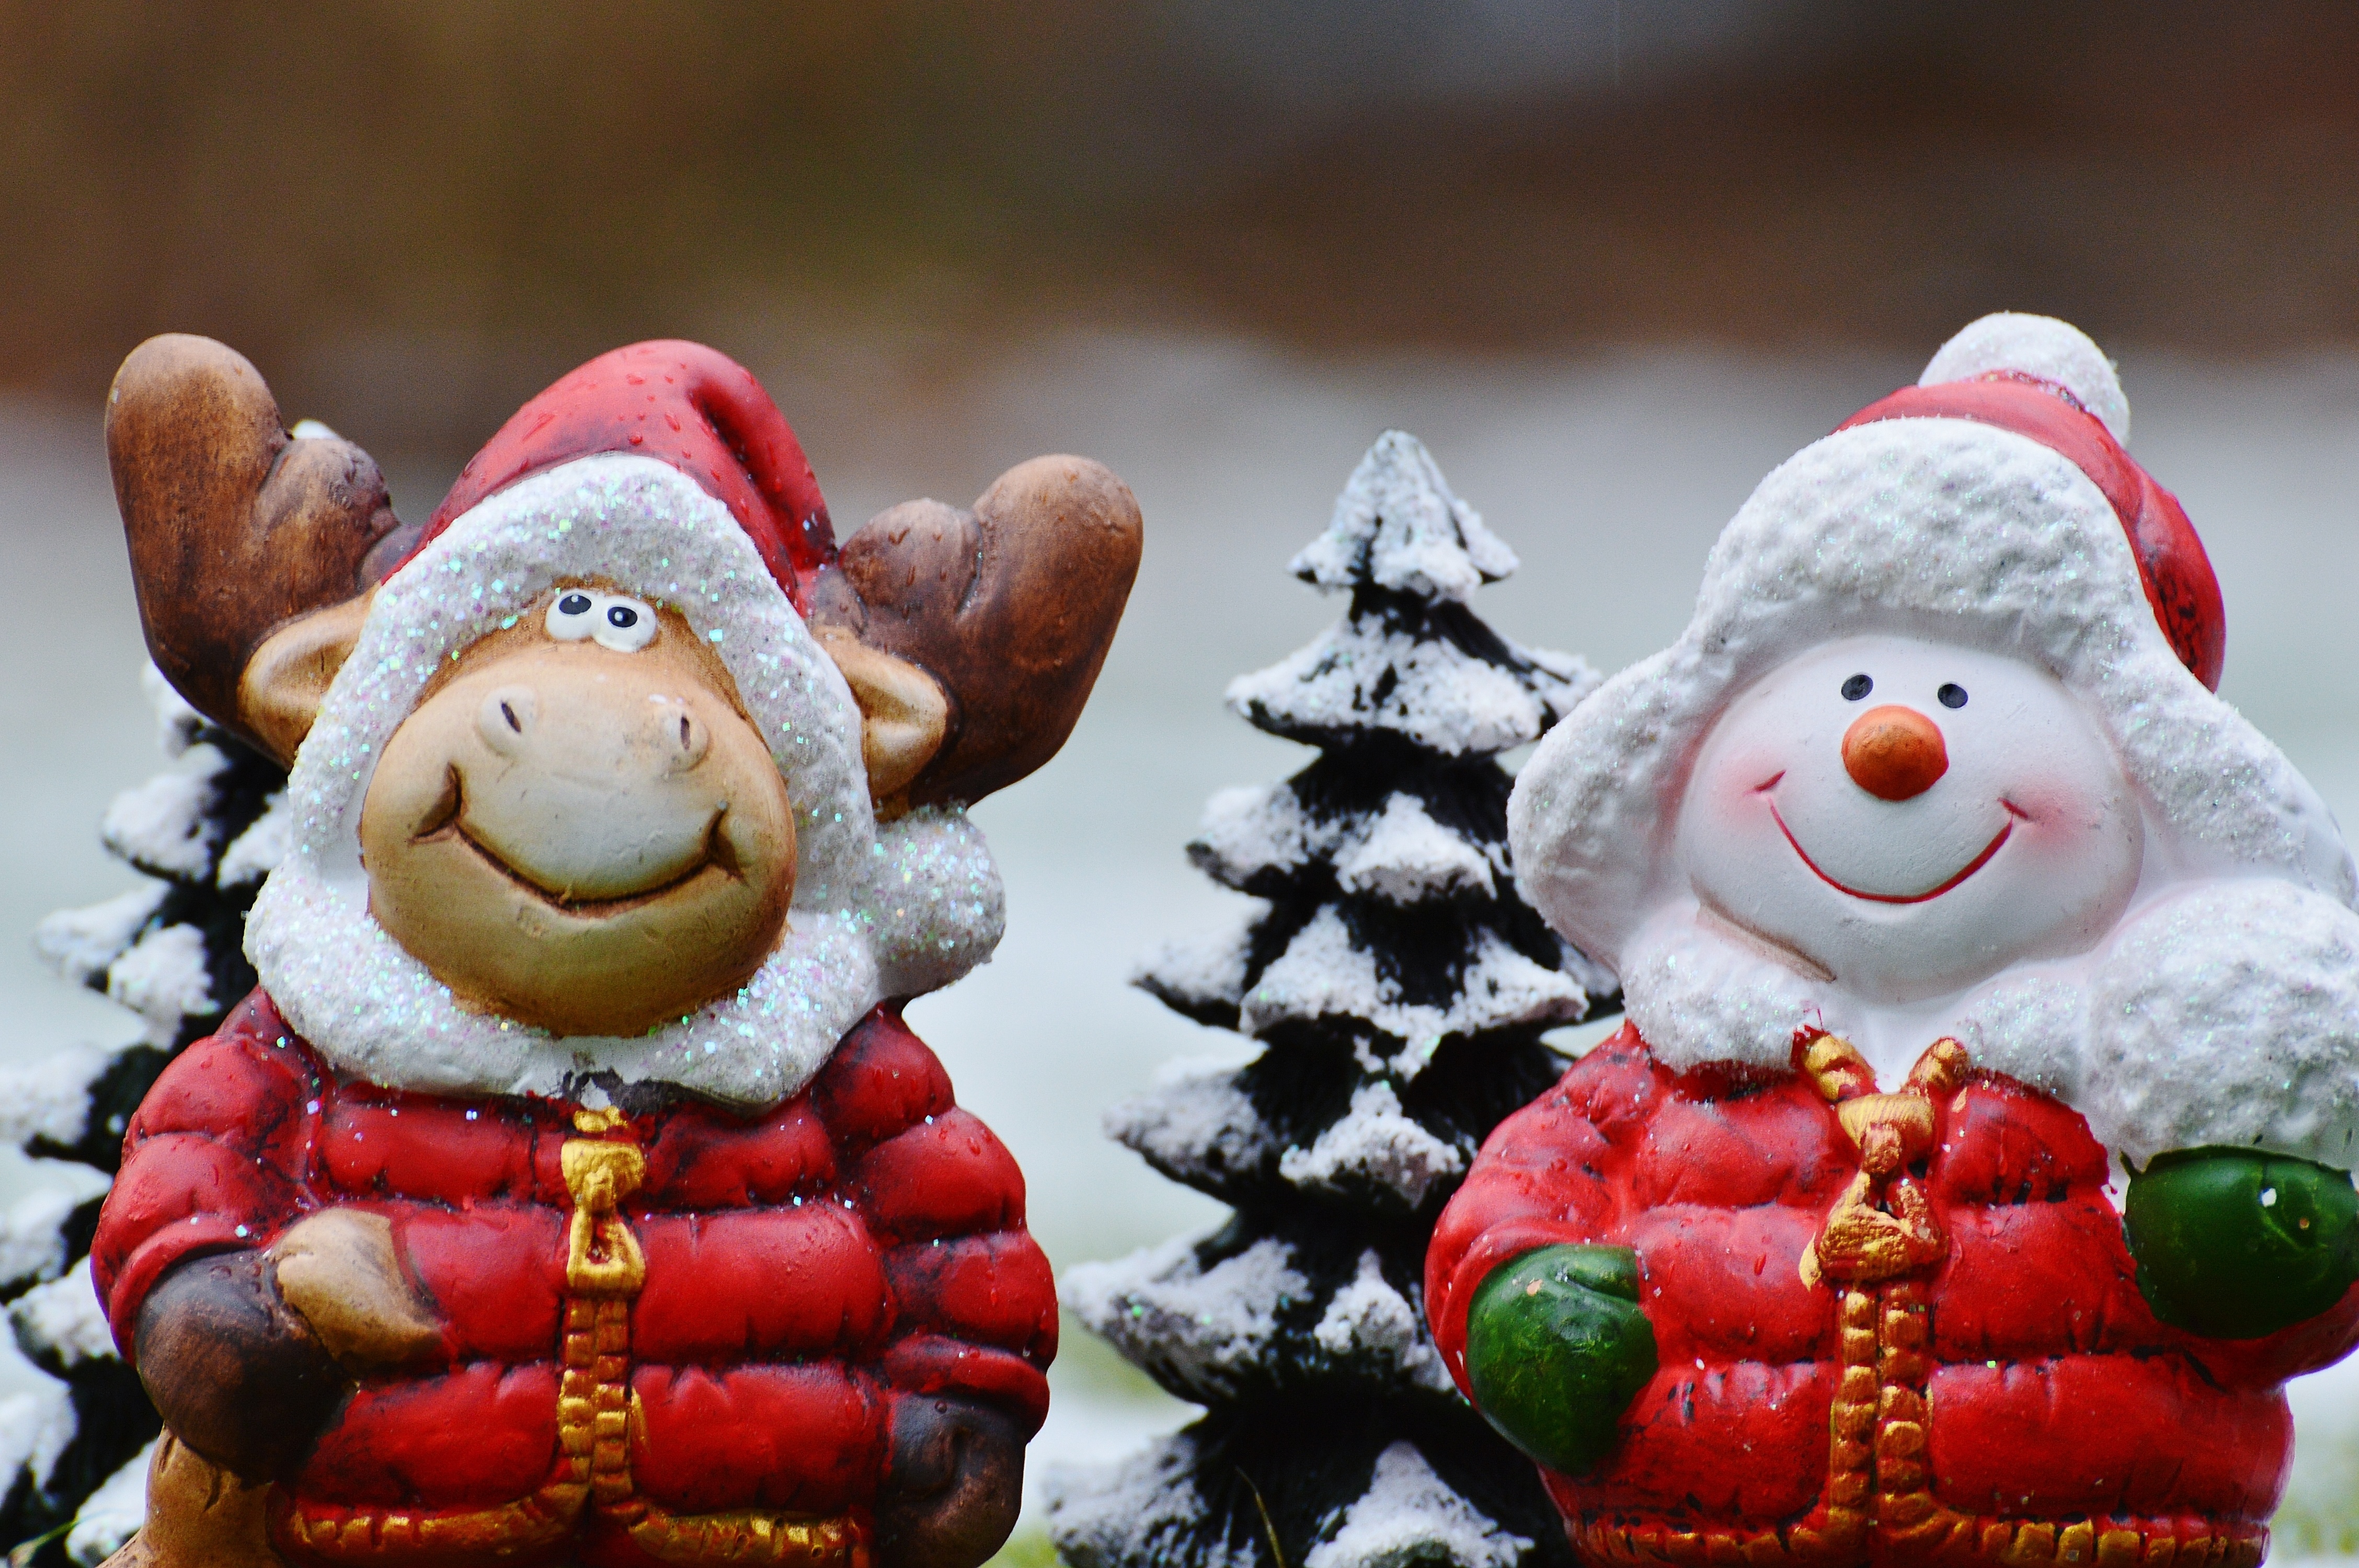
winter, decoration, christmas, toy, advent, christmas time, festival, happy, contemplative, holidays, snowman, mood, greeting card, santa claus, christmas motif, christmas card, merry christmas, happy fixed, snow man, christmas greeting, feast of love, stuffed toy, fictional character, christmas moose